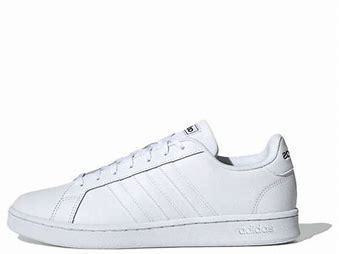
Brand: adidas
Model: NEO Grand Court Skate